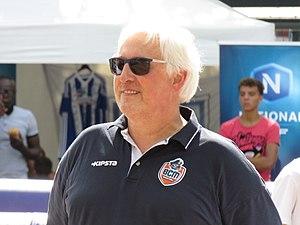
Christian Monschau (entraîneur)
Le Basket Club Maritime Gravelines Dunkerque Grand Littoral, couramment abrégé en BCM Gravelines Dunkerque ou plus simplement en BCM, est un club professionnel de basket-ball français fondé en 1984 et basé à Gravelines. Il compte à son palmarès une victoire en Coupe de France, obtenue en 2005, et une autre lors de la Semaine des As, acquise en 2011. Il a aussi remporté, le 17 février 2013, la toute première Leaders Cup de basket-ball.
Christian Monschau, né le 19 août 1958 à Mulhouse, est un ancien joueur français de basket-ball devenu entraîneur. Il est le frère de Jean-Luc Monschau.